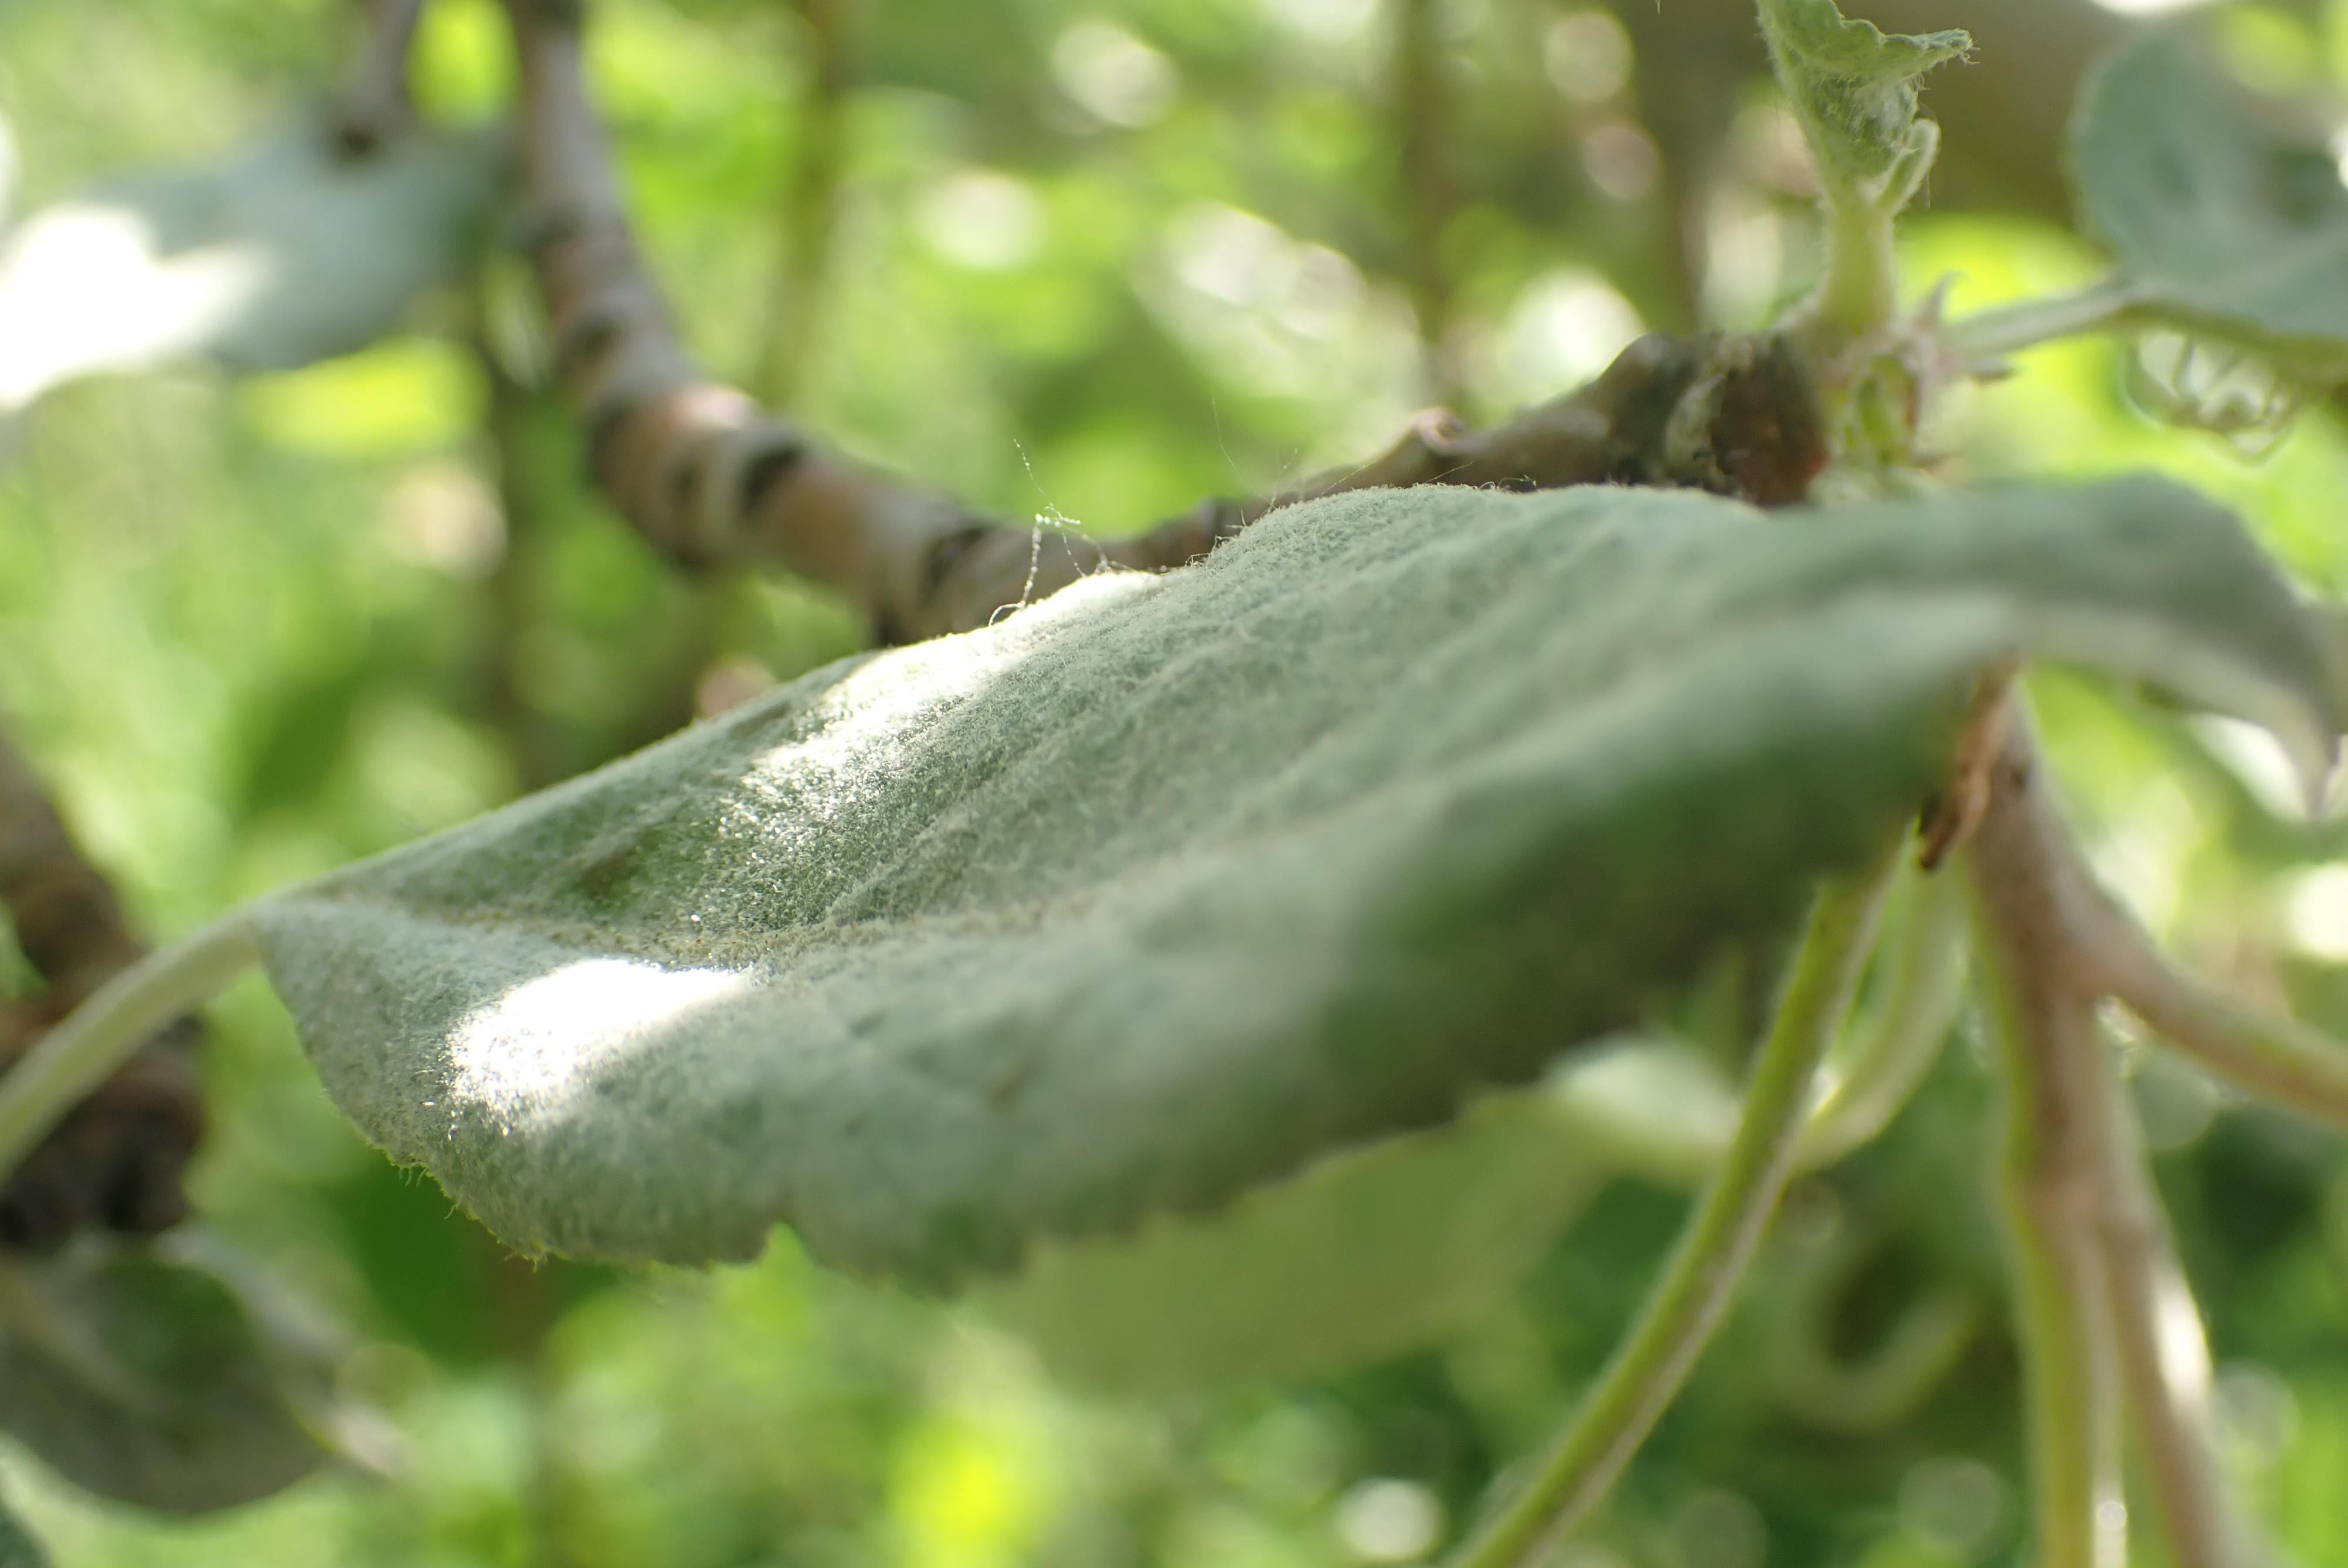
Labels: powdery_mildew